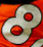
Number: 8